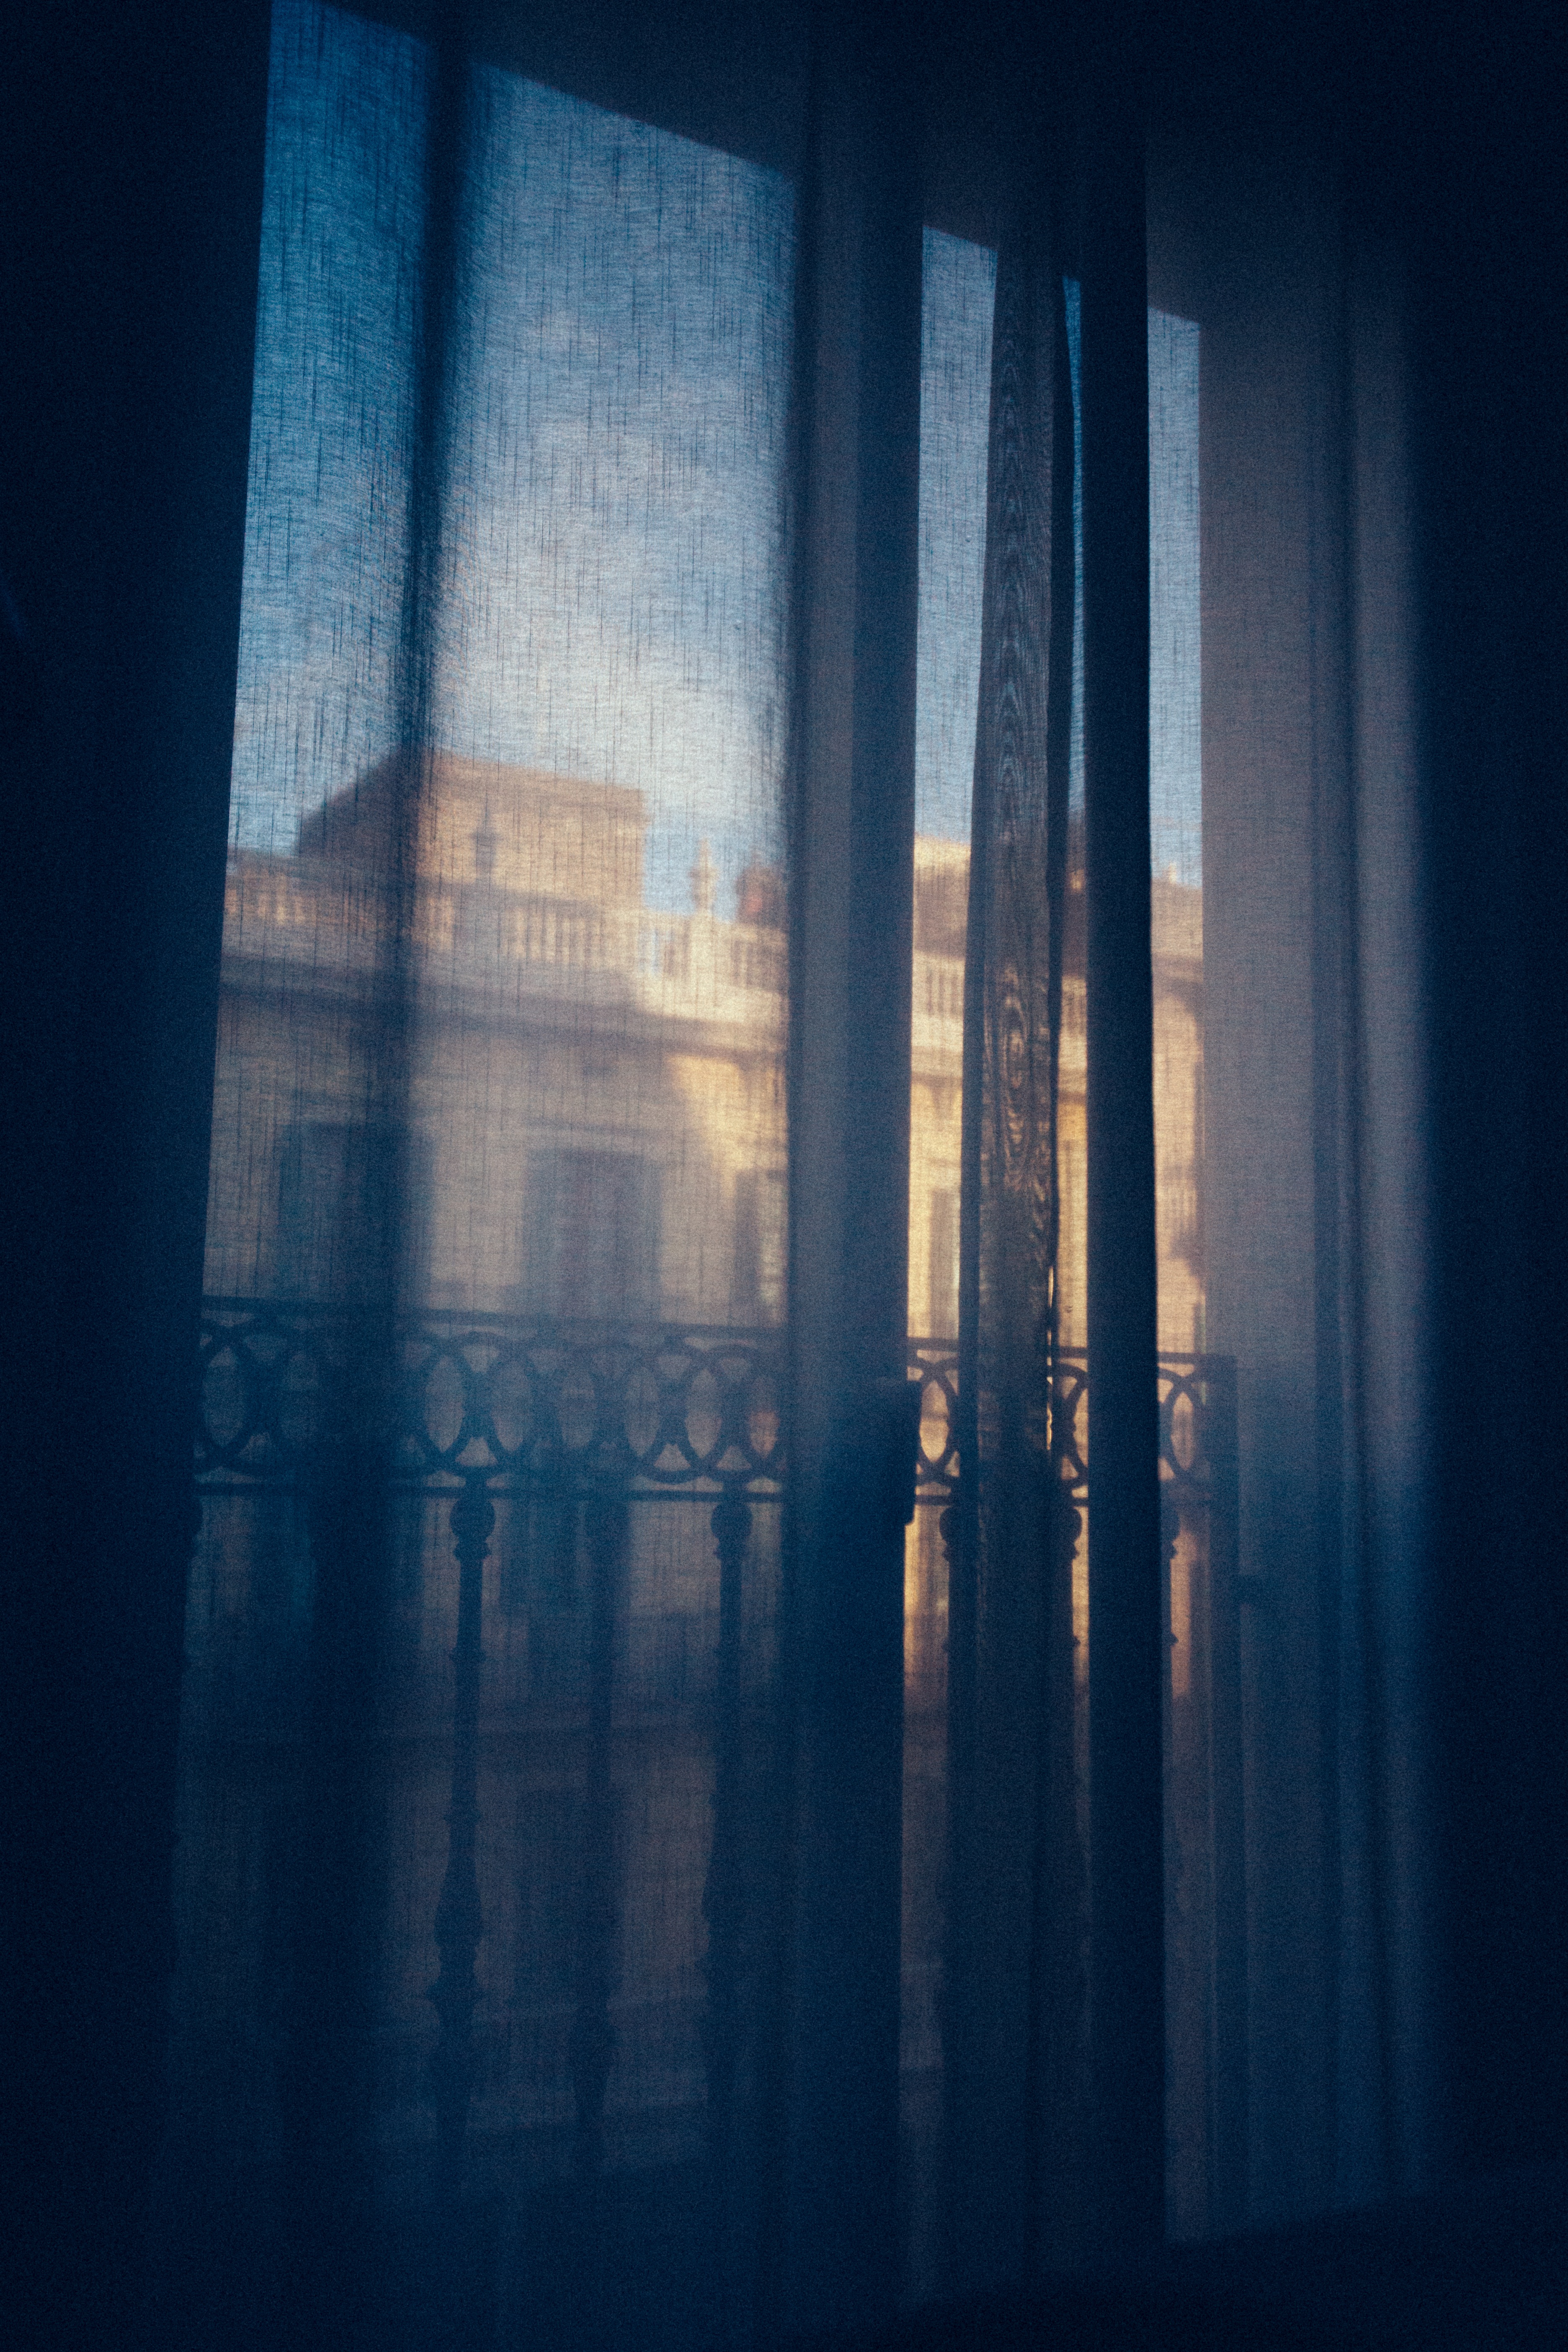
light, night, sunlight, morning, texture, window, building, atmosphere, balcony, reflection, curtain, darkness, blue, symmetry, shape, atmospheric phenomenon